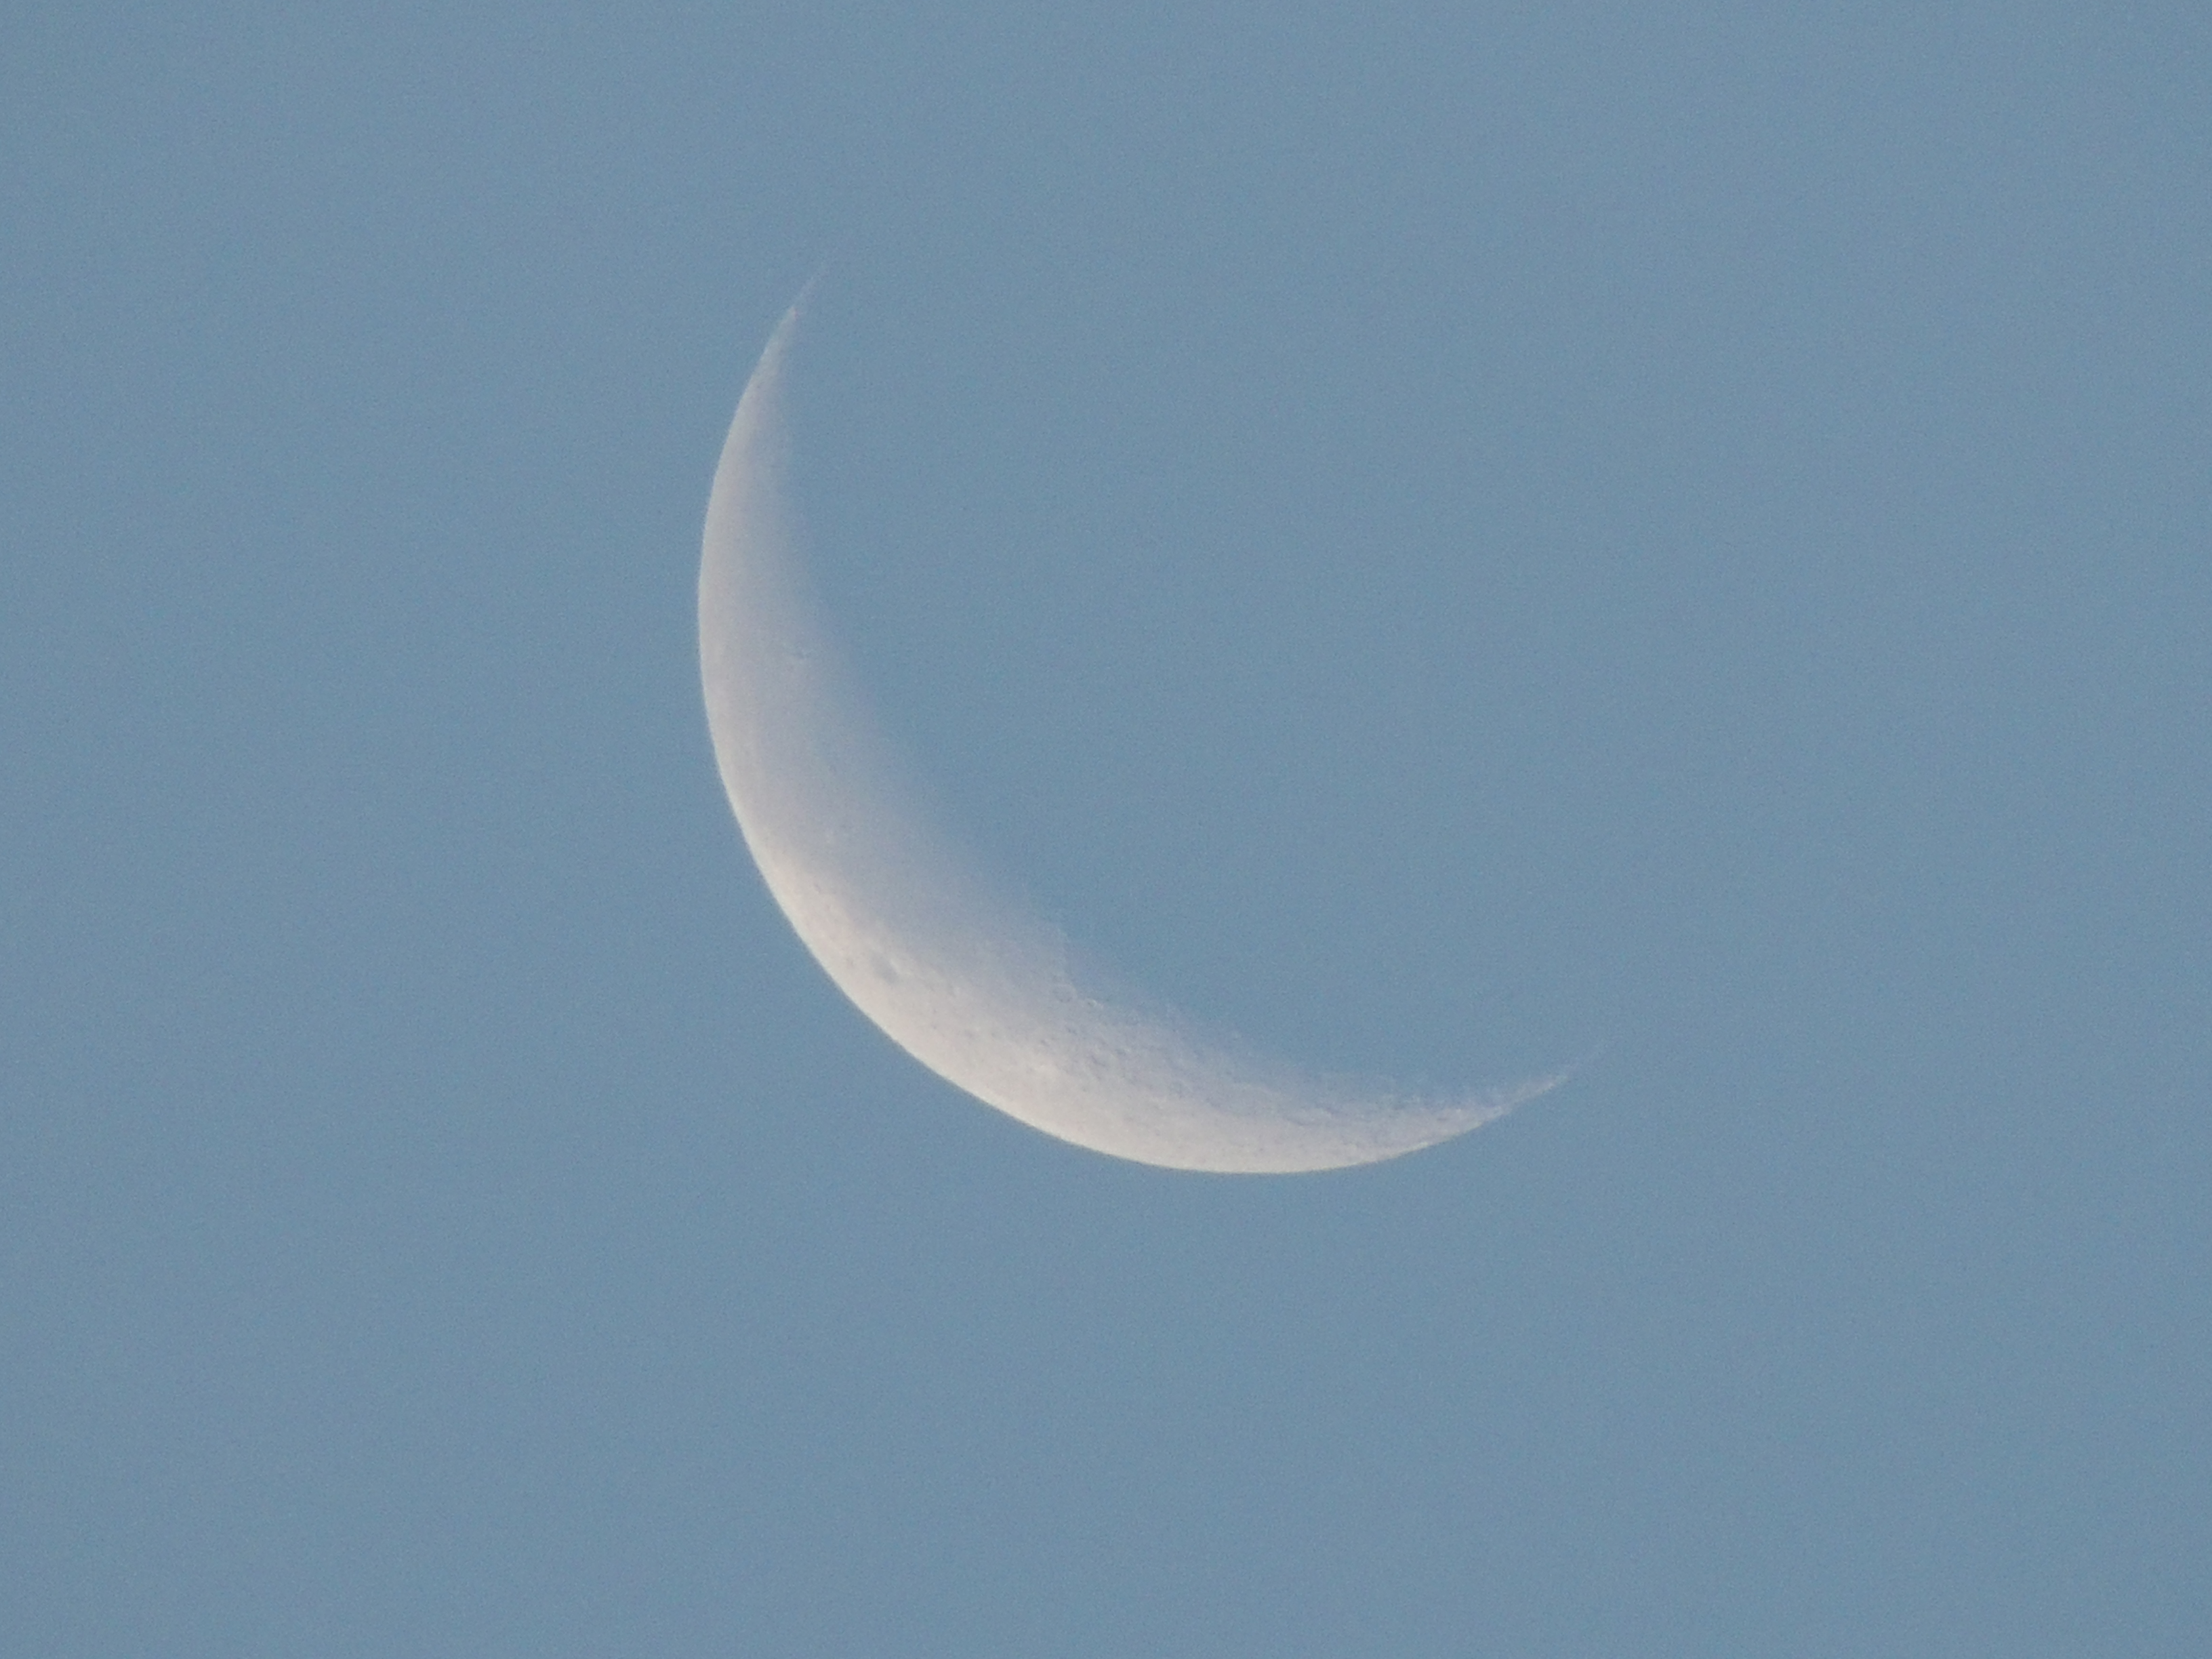
moon, sky, crescent, atmosphere, daytime, atmospheric phenomenon, astronomical object, celestial event, symbol, astronomy, universe, space, eclipse